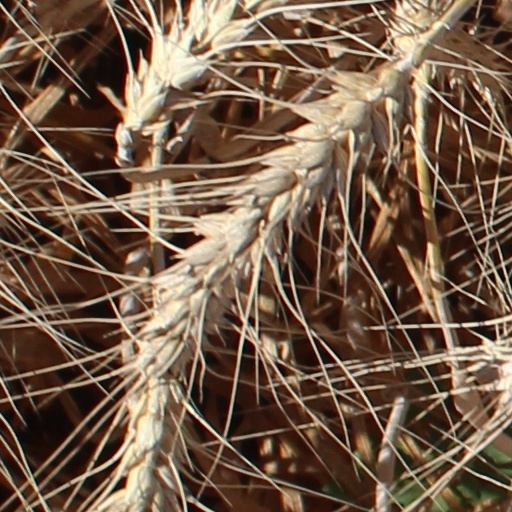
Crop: wheat